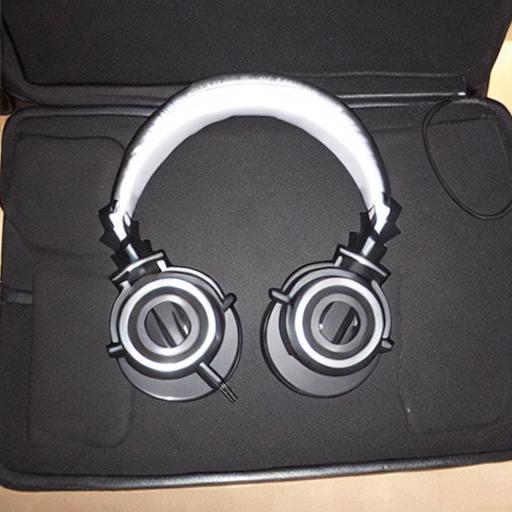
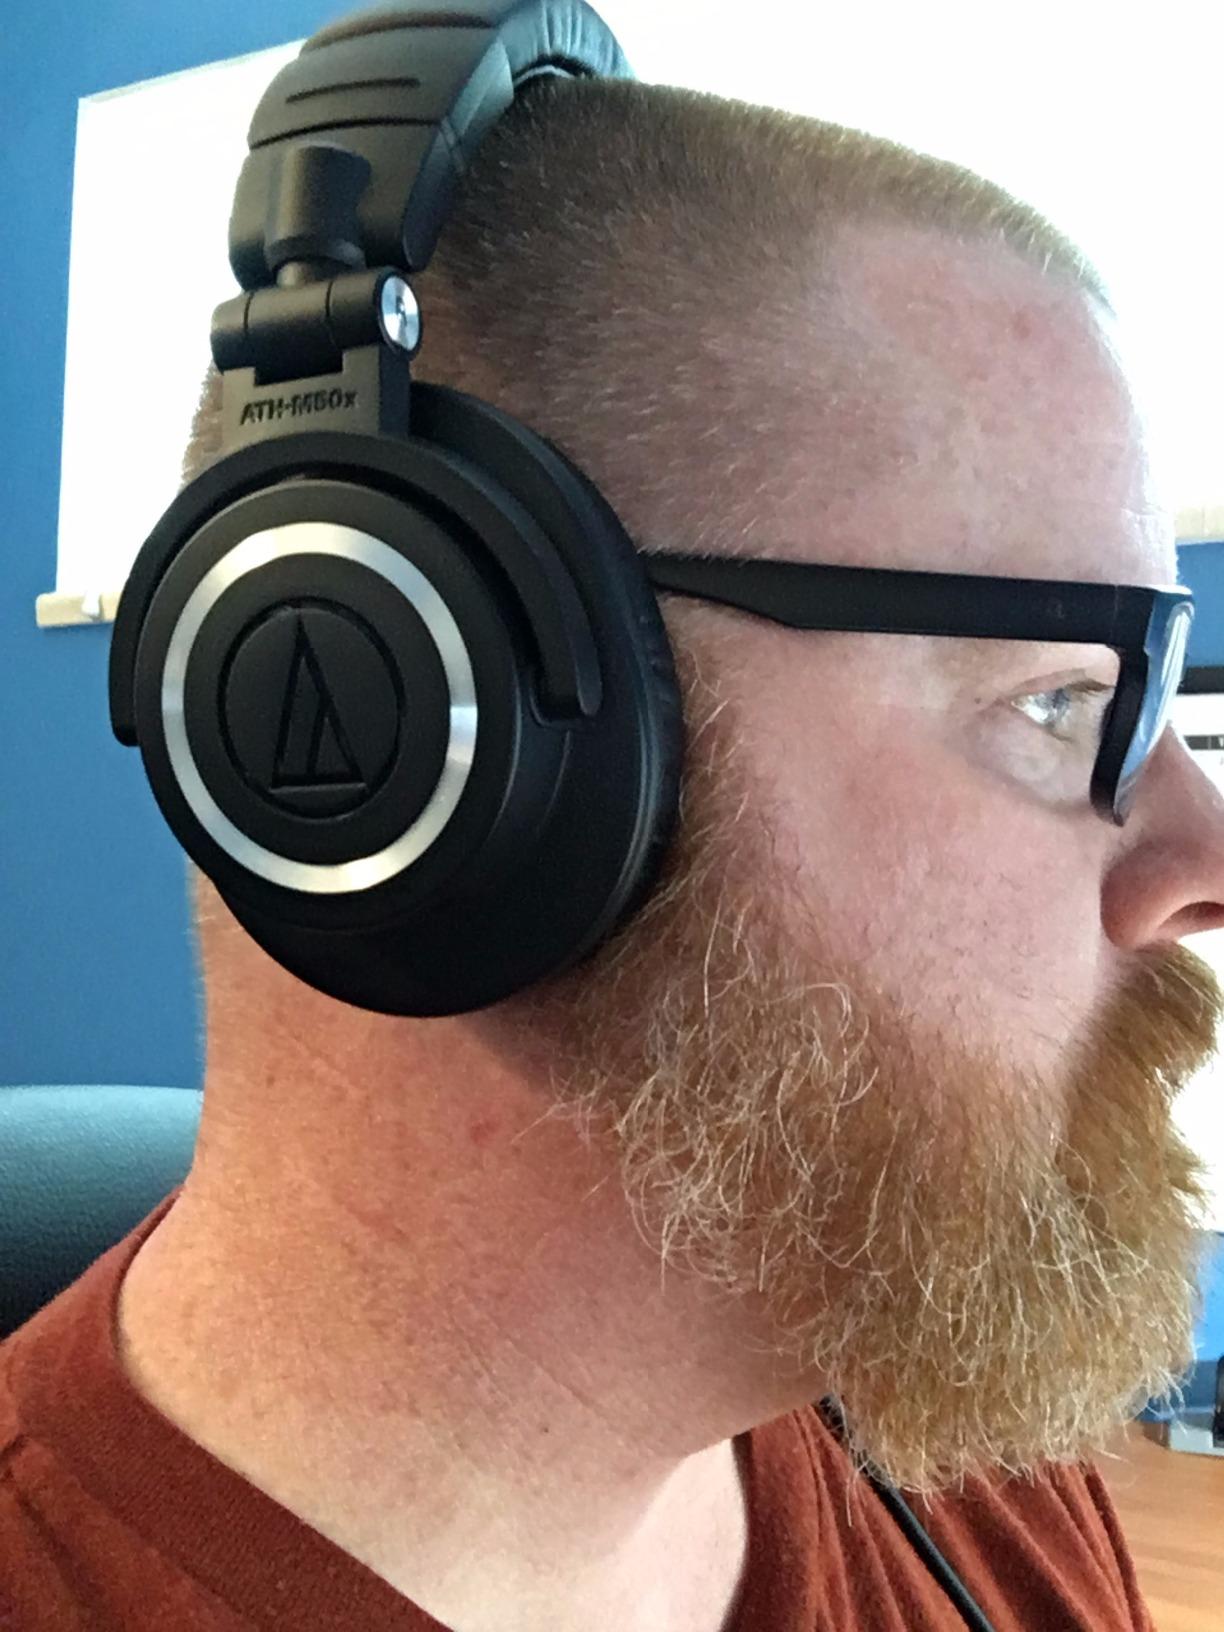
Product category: headphones
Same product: no